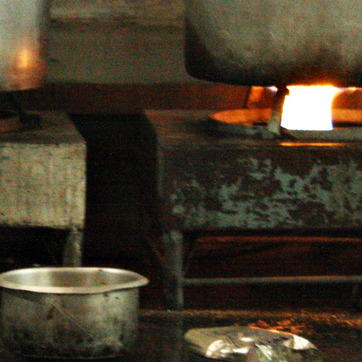
Material: metal